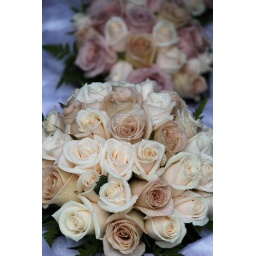
Bride's bouquet of roses in Pacific Pearl, Vendella, Emmanuel and Honeymoon.